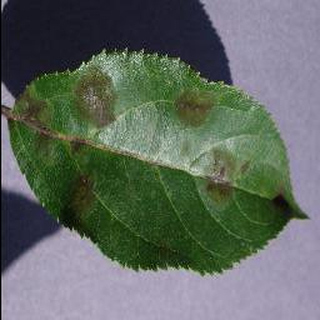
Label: apple_apple_scab